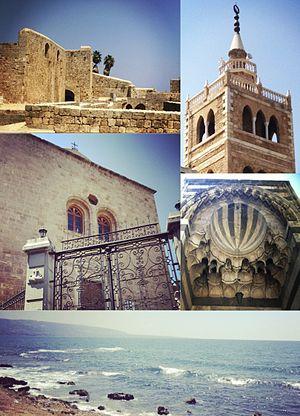
Tripoli est, par son importance démographique, historique et économique, la deuxième ville du Liban. Sa population est estimée à 850 000 habitants environ. Chef-lieu du gouvernorat du Nord et du district de Tripoli, la ville constitue également le noyau de la fédération de municipalités Tripoli al-Fayha'a, créée en 1982, qui l'associe aux communes d'El Mina, Al Qalamoun et Beddawi.